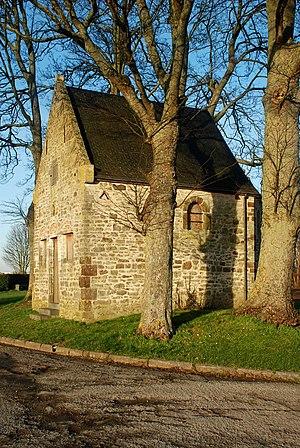
Belgique - Brabant wallon - Chaumont-Gistoux - Longueville - Chapelle du Chêneau
La chapelle du Chêneau, consacrée à Notre-Dame des Affligés, est un oratoire situé à Longueville, village de la commune belge de Chaumont-Gistoux, en Brabant wallon.